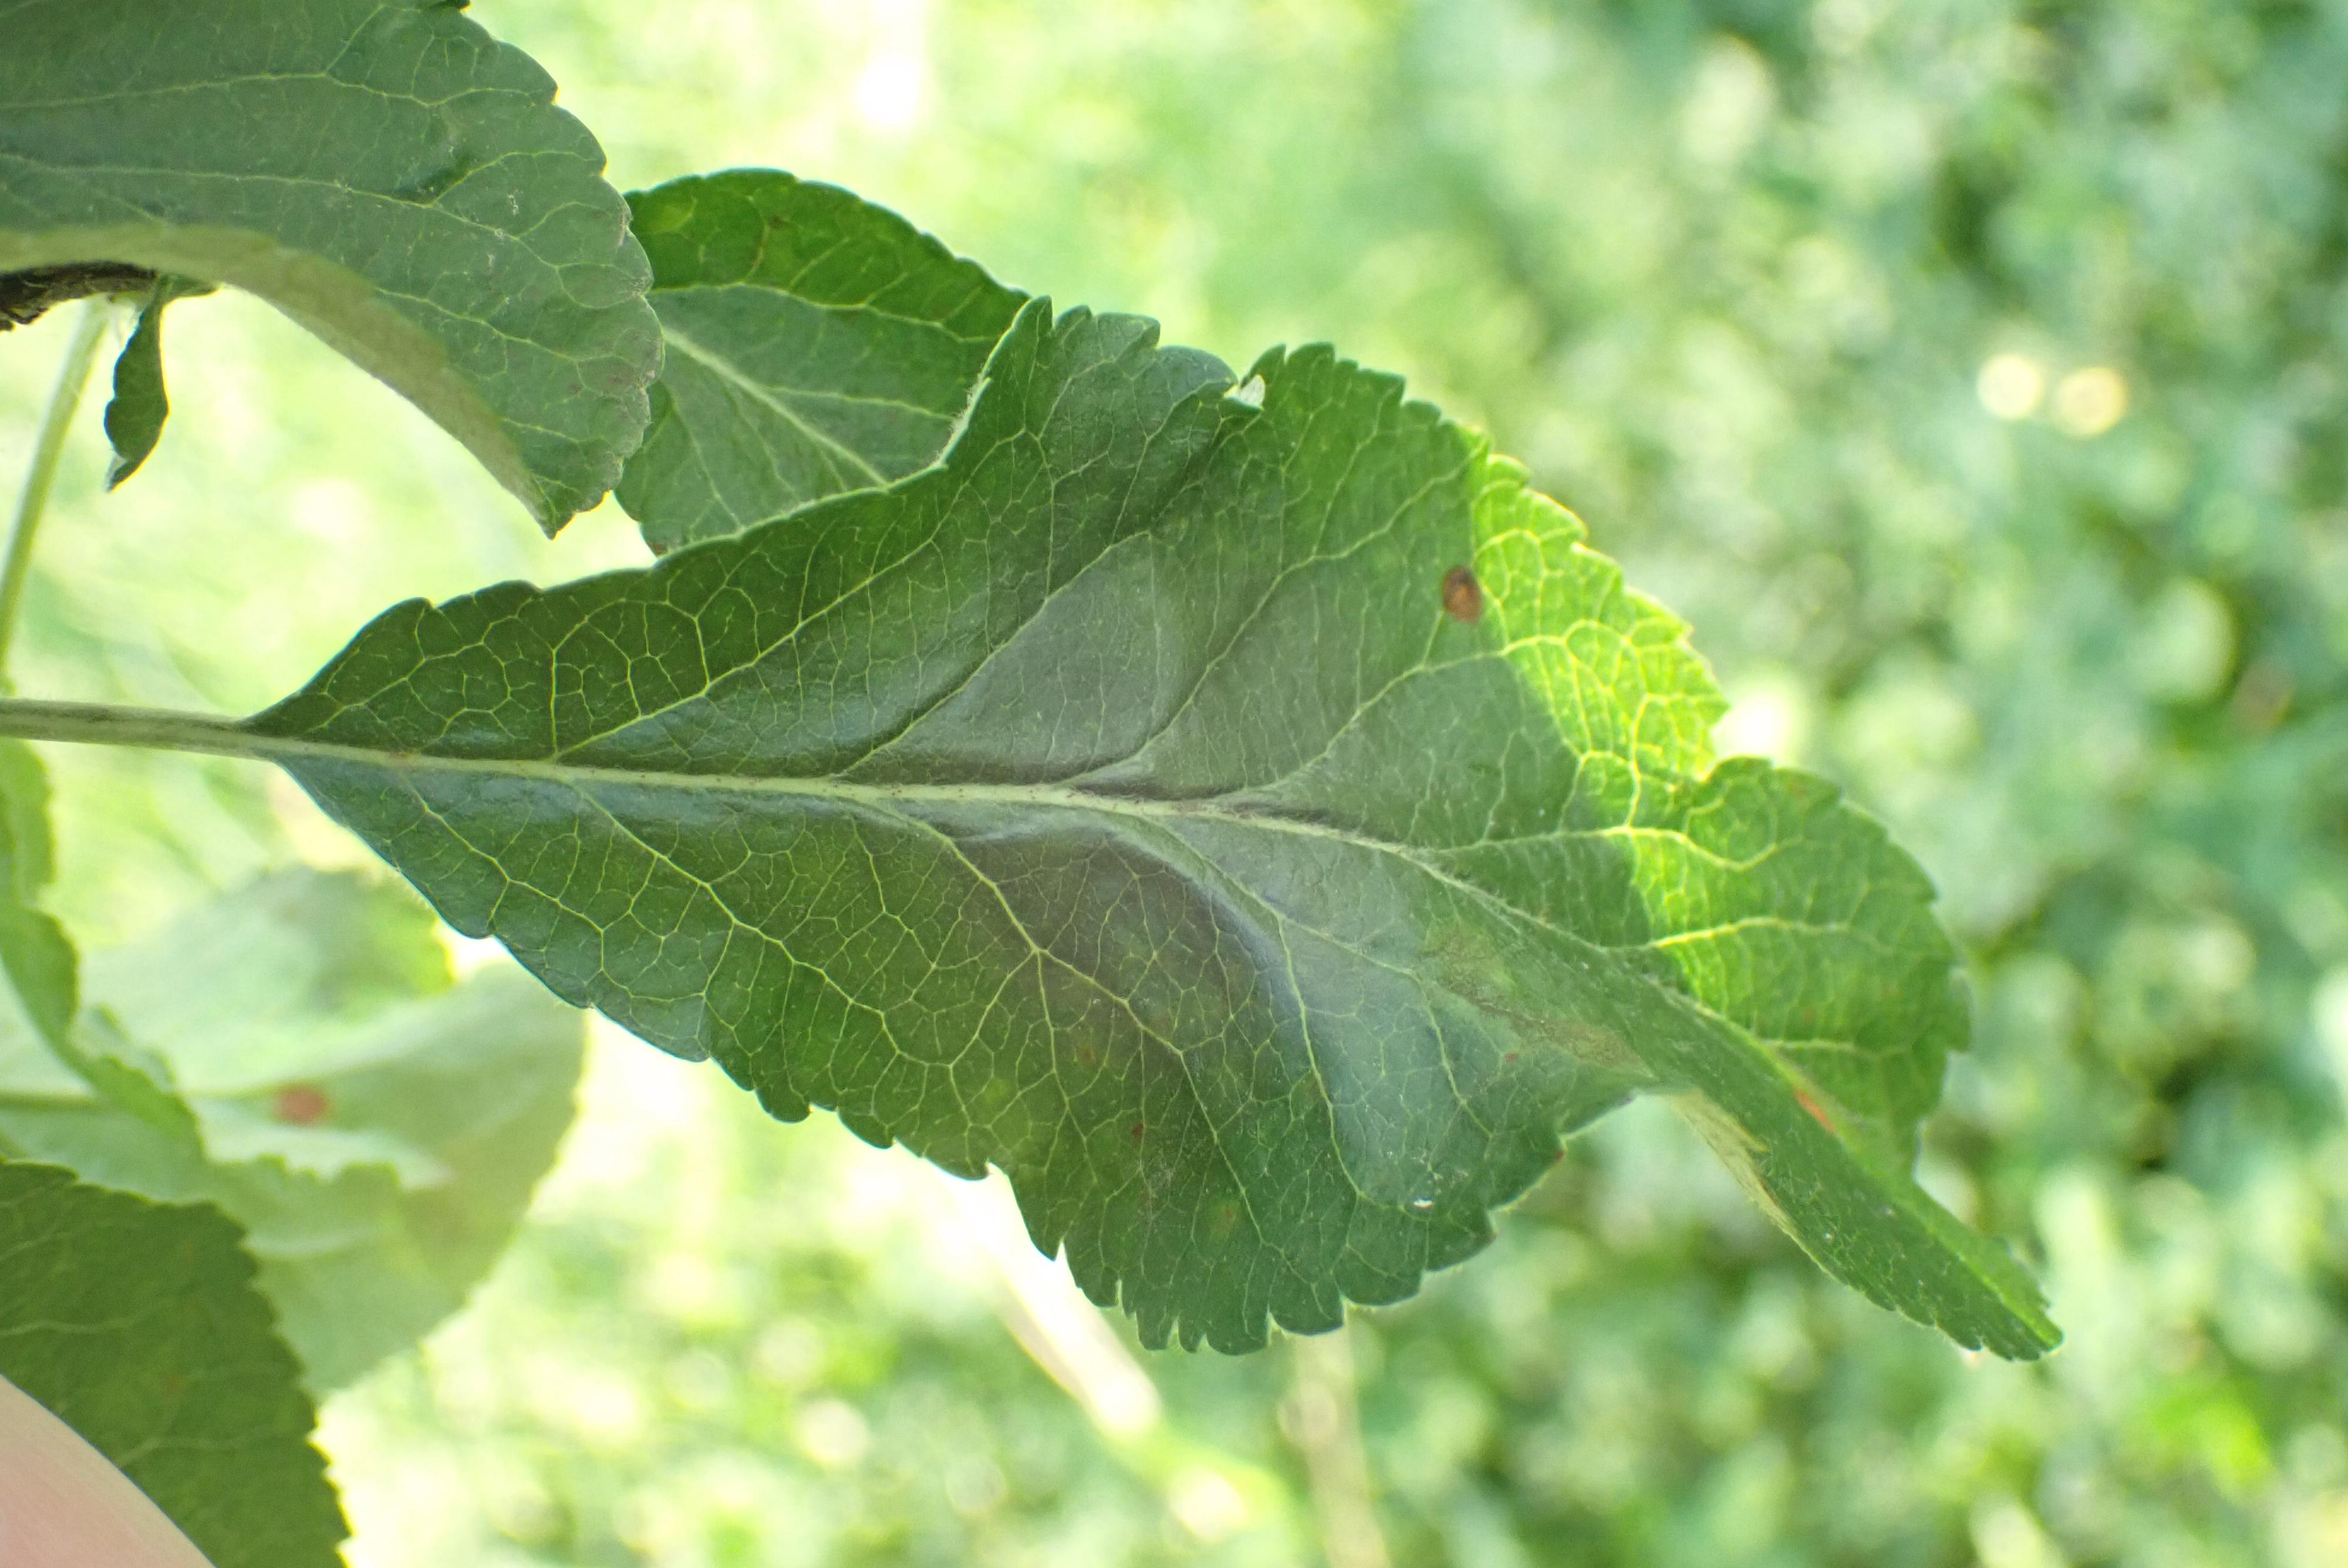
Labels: complex